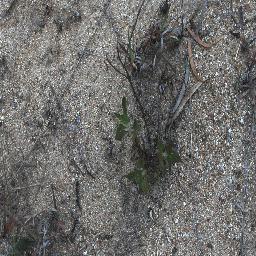
Label: siam_weed